Redlands Mall

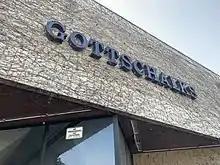
Former Gottschalks North Entrance at the Redlands Mall

The mall was planned in 1977 to revitalize the city of Redlands. After demolishing some stores and the La Posada Hotel, the mall was built by The Hahn Company. It offered more than 173,000 square feet of enclosed leasable space and a 12,586-square-foot freestanding retail building. It had two floors and contained a Sav-on Drugs store (which was re-branded to a CVS Pharmacy) and Harris'. The all cinder block brick design was criticized for not reflecting the design elements it replaced and its surrounding area. By the mid '90s the mall was showing signs of weakness with most popular stores being replaced by independent tenants.